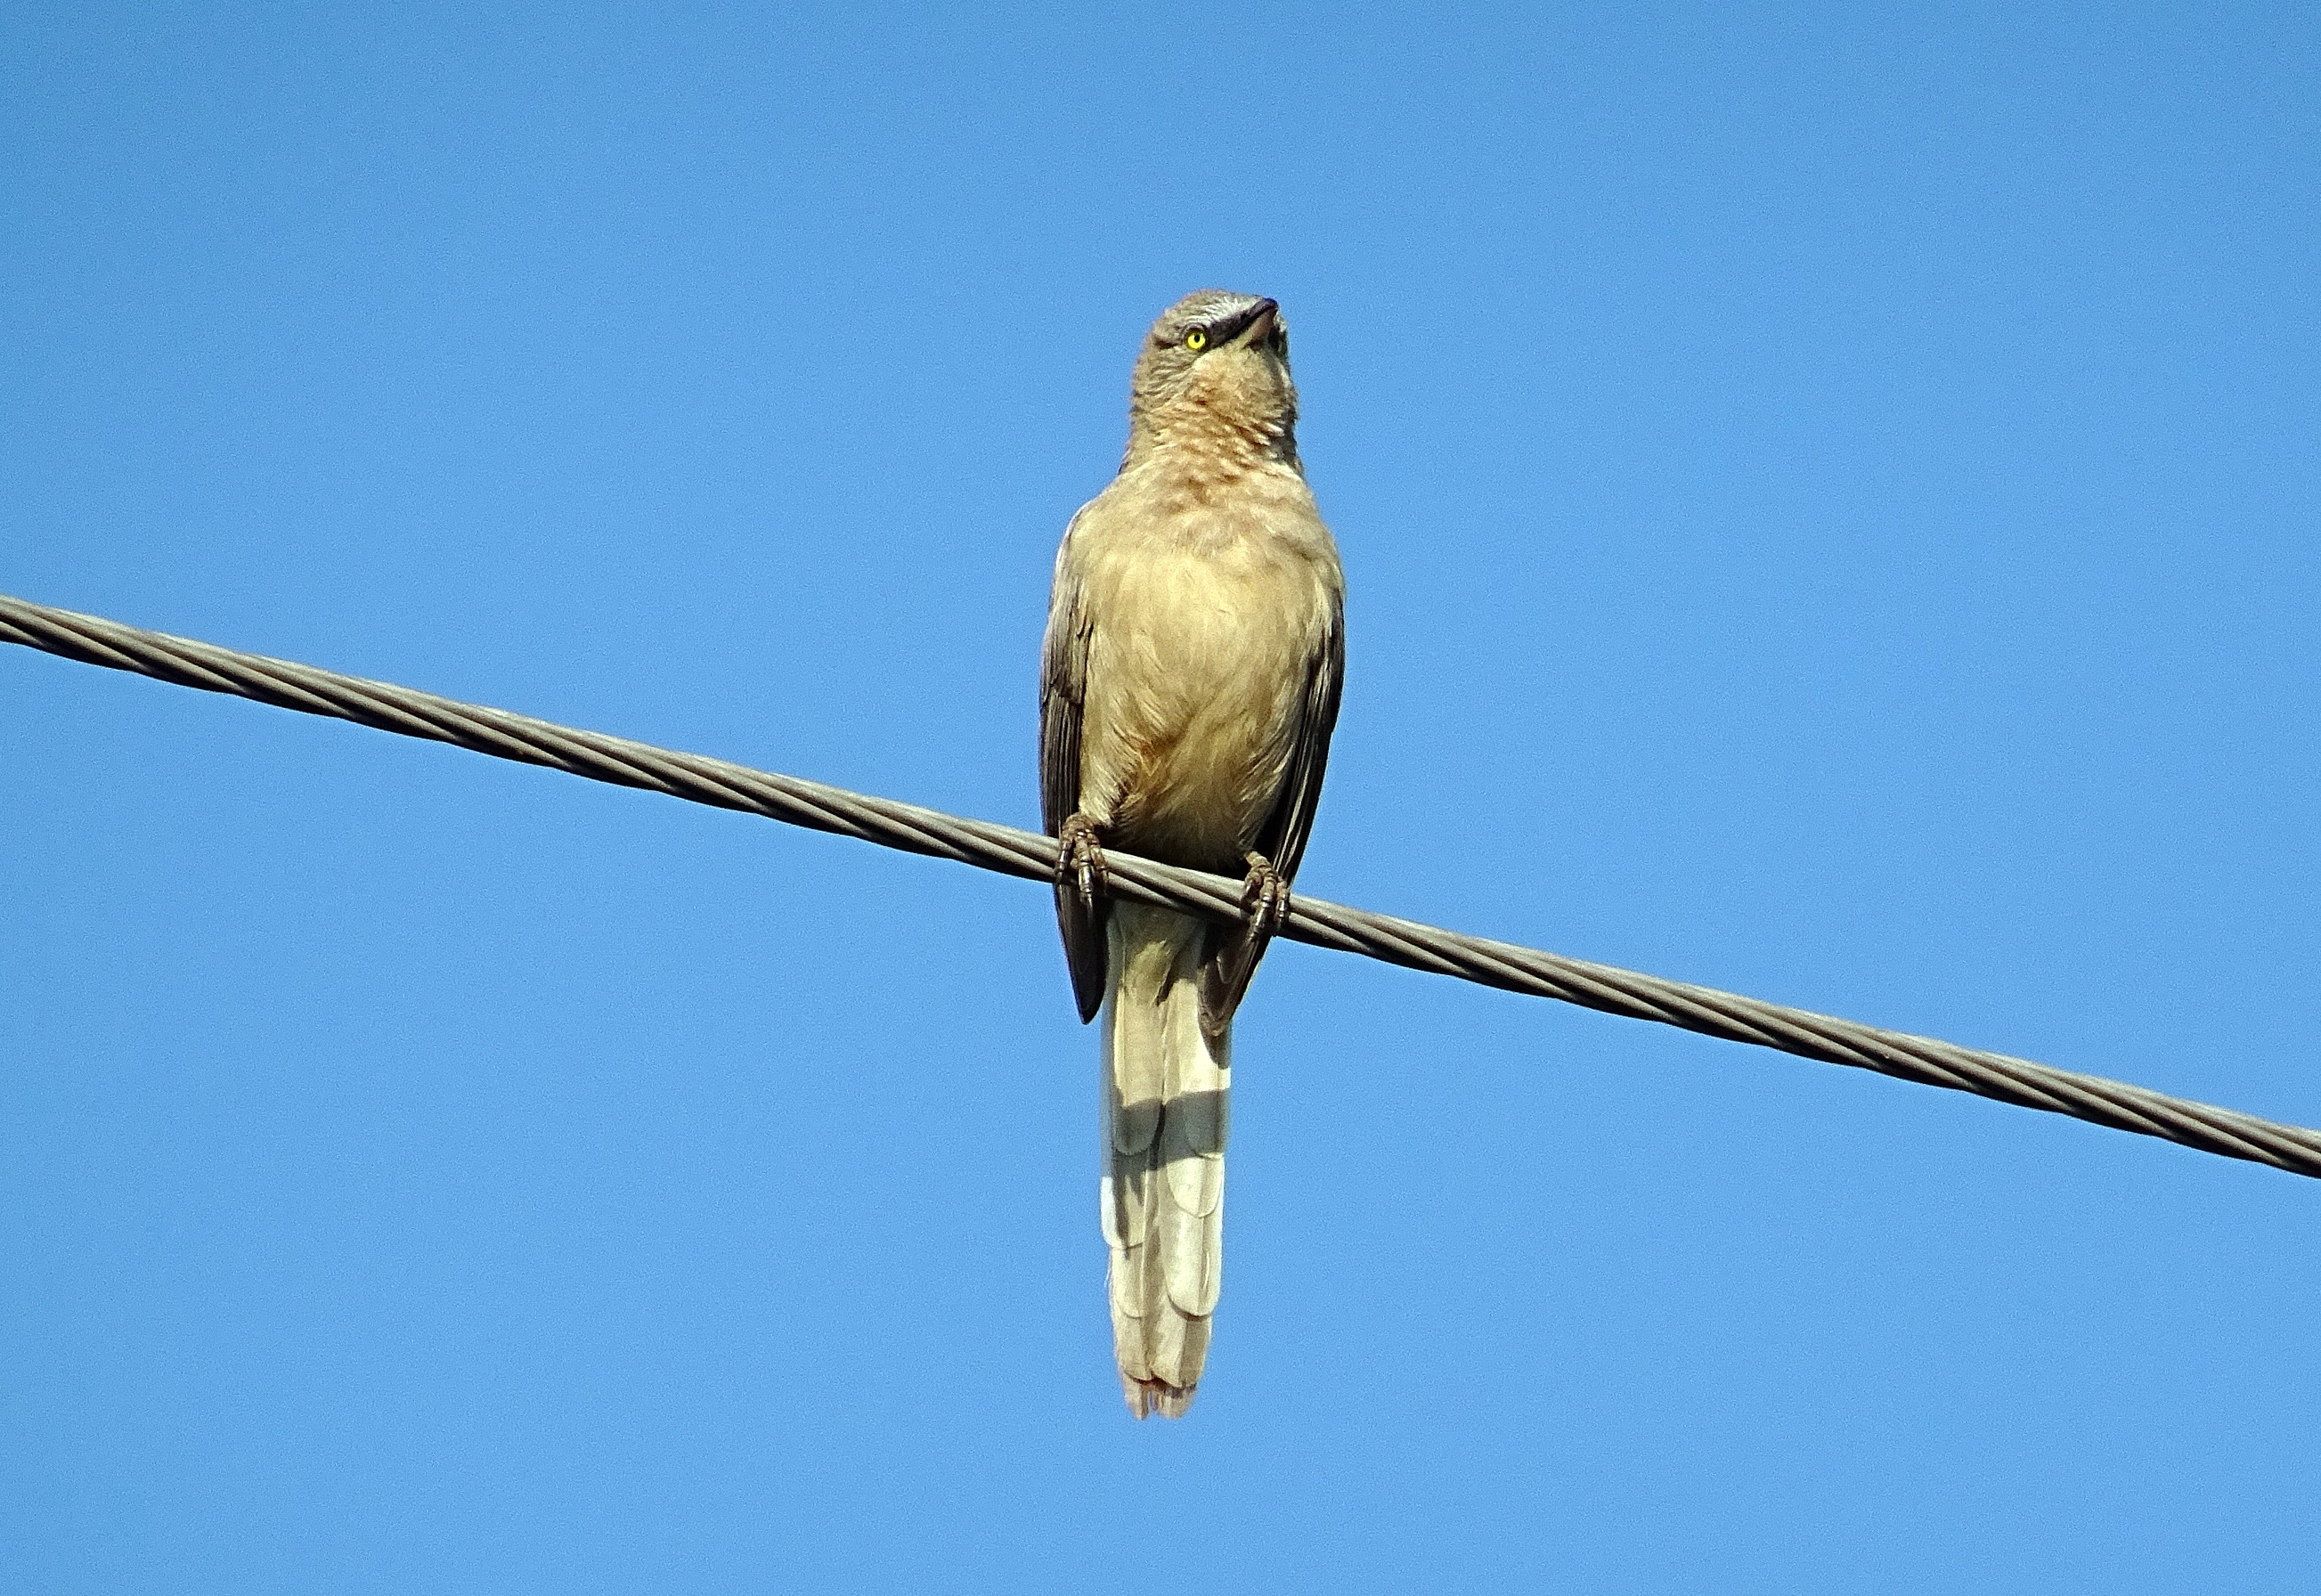
nature, branch, bird, wing, animal, wildlife, wild, beak, fauna, vertebrate, india, birding, swallow, bidar, perching bird, accipitriformes, babbler, leiothrichidae, large grey babbler, turdoides malcolmi